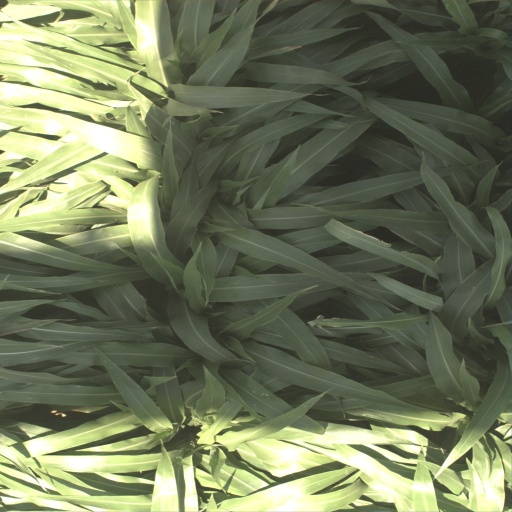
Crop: sorghum